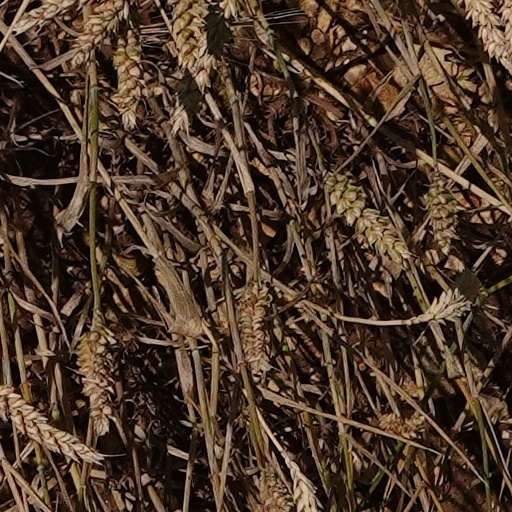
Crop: wheat